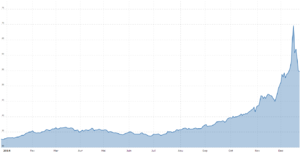
La crise du rouble russe commence vers le mois de juillet 2014 et s'accentue très fortement vers le début du mois de décembre de la même année. Cette crise financière a pour principales causes la baisse du prix du pétrole, la spéculation contre le rouble russe et les sanctions économiques infligées par l'Union européenne à la Russie dans le cadre de la guerre en Ukraine. En effet, le pétrole représente 50 % des recettes de la Russie et les deux tiers des exportations du pays. Un rapport de la Banque centrale de Russie publié le 15 décembre a montré que si le baril de pétrole se maintenait à 60 dollars américains, prix atteint après six mois de baisse, divisant presque par deux son cours en 2014, l'économie russe se contracterait de 4,5 à 4,8 %.